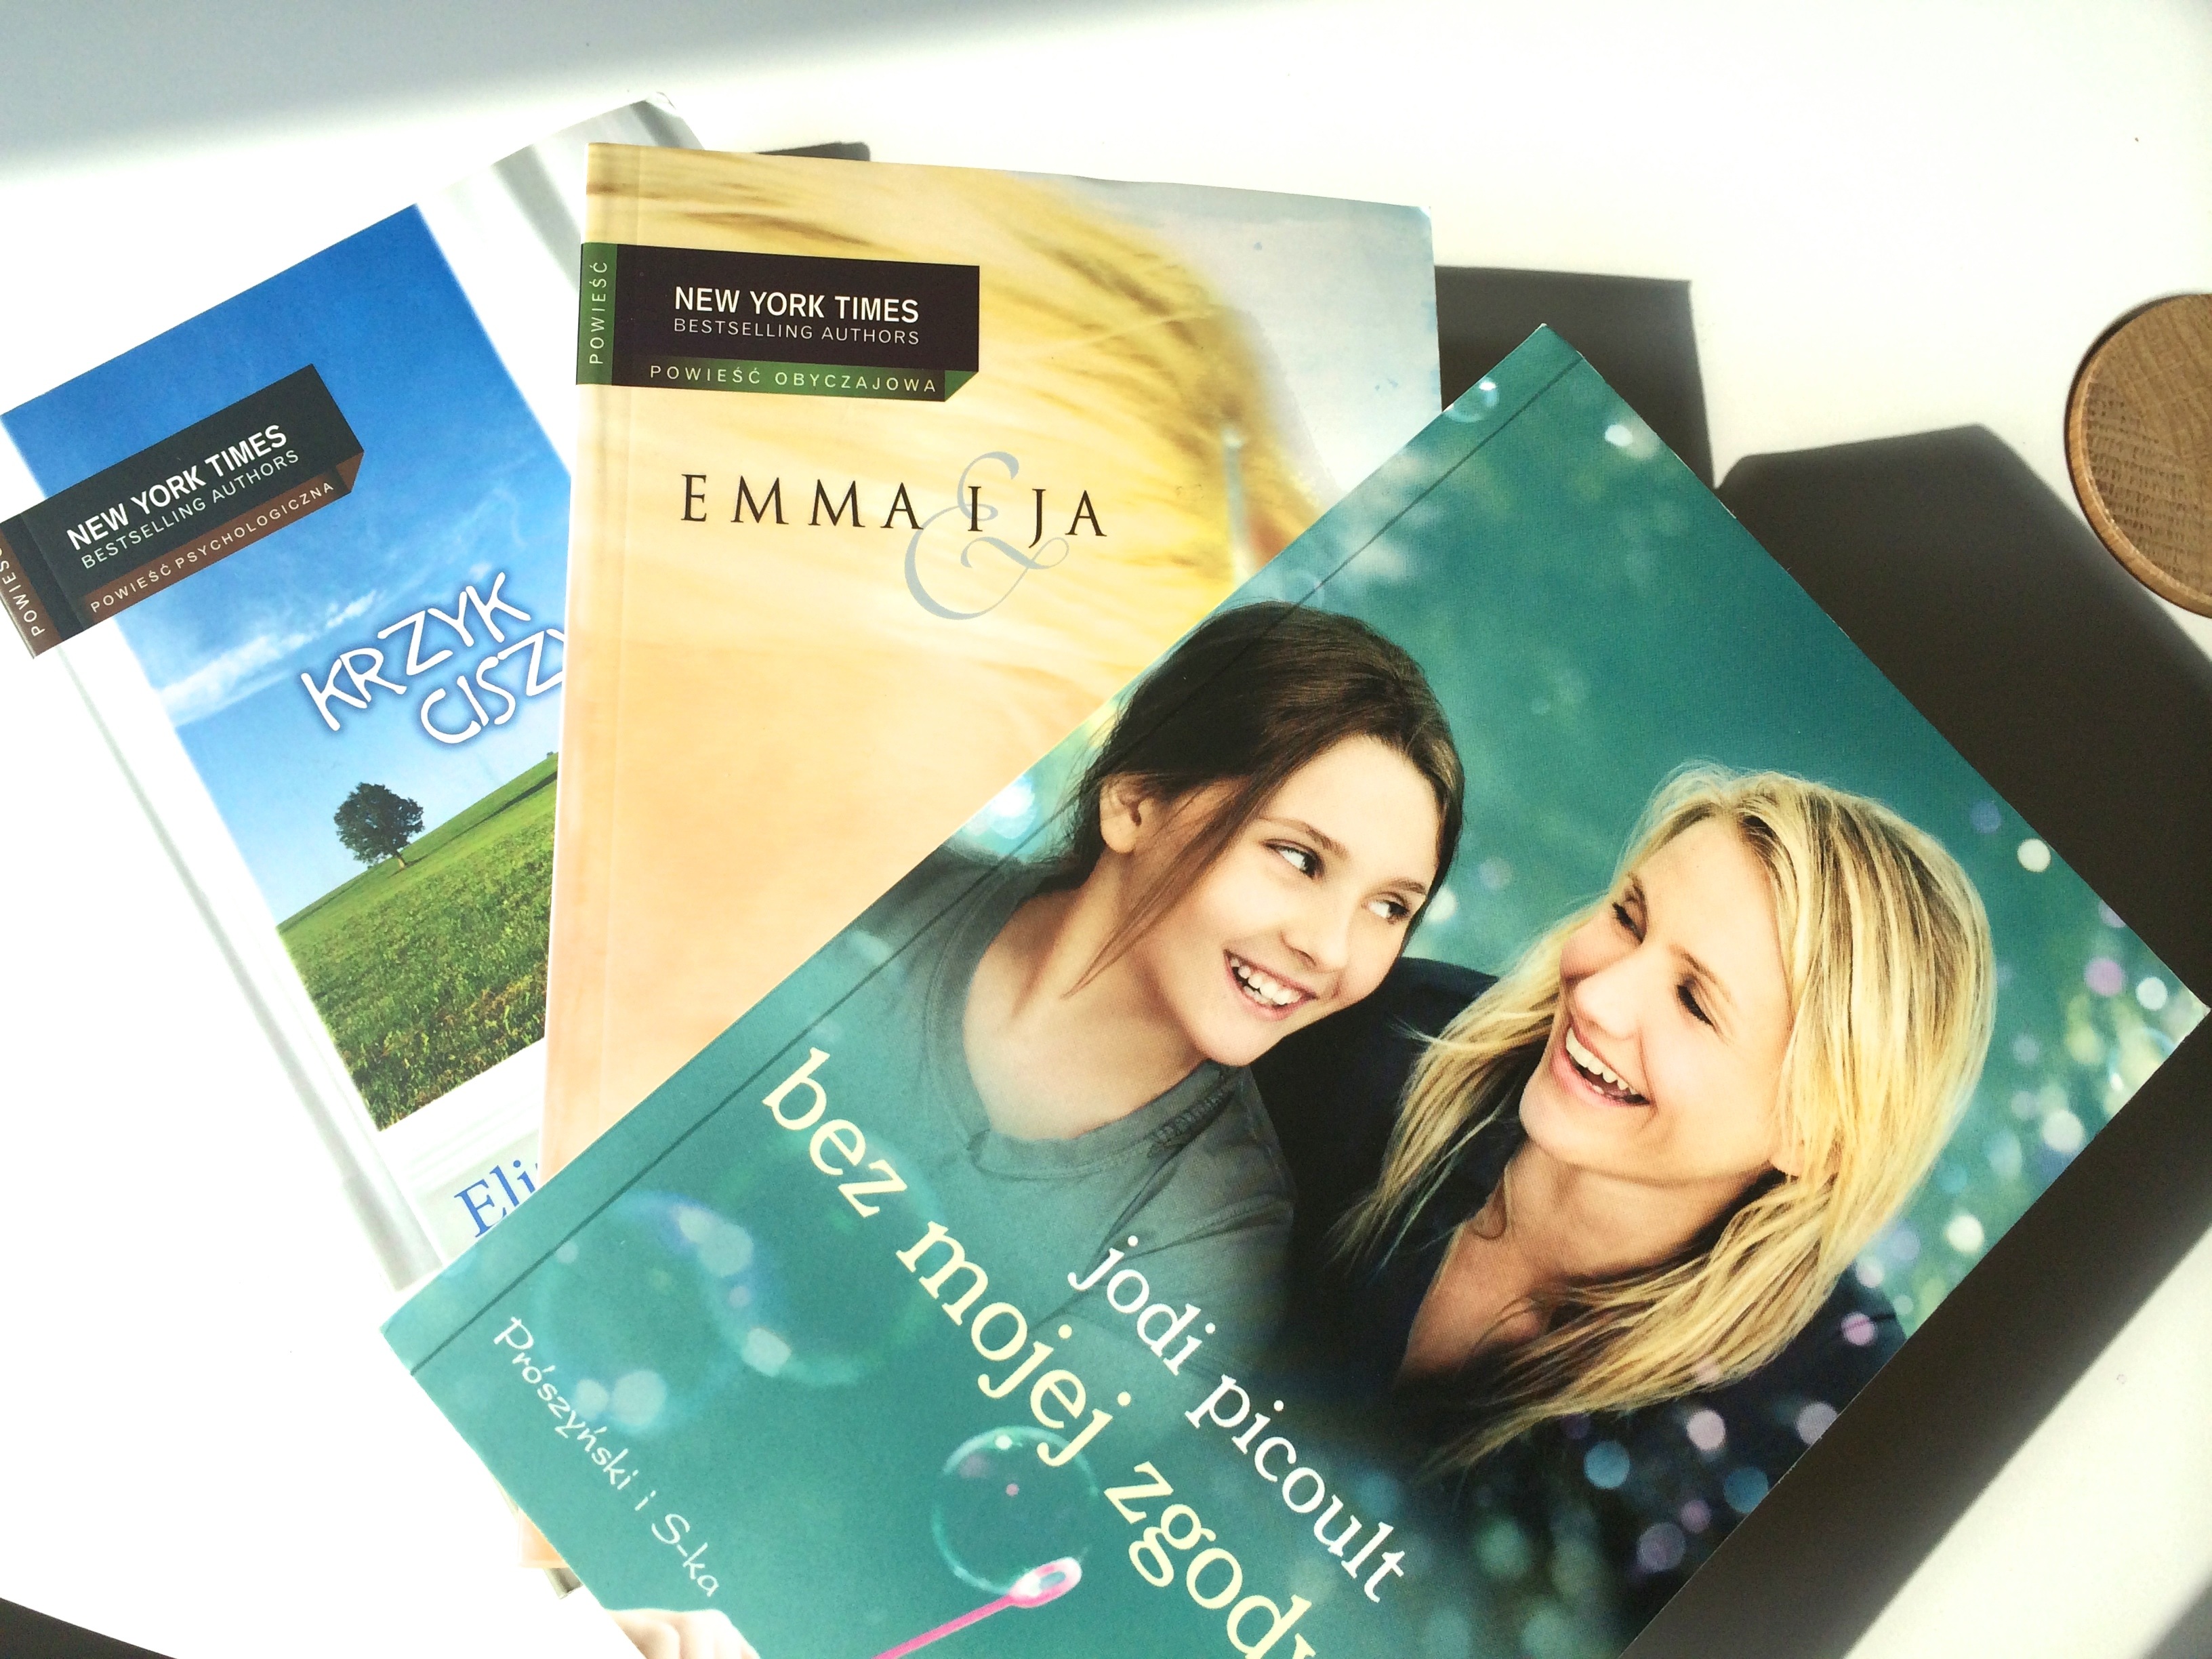
book, advertising, brand, product, bookstore, literature